Cruising (maritime)

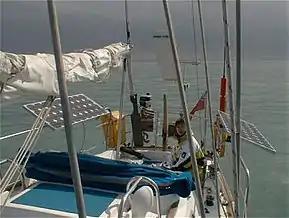
The solar panels on this yacht can keep her self-sufficient in electrical power.

Though in the past many cruisers had no means of generating electricity on board and depended on kerosene and dry-cell batteries, today electrical demands are much higher and nearly all cruisers have electrical devices such as lights, communications equipment and refrigeration. Although most boats can generate power from their inboard engines, an increasing number carry auxiliary generators. Carrying sufficient fuel to power engine and generator over a long voyage can be a problem, so many cruising boats are equipped with other ancillary generating devices such as solar panels, wind turbines and towed turbines. Cruisers choosing to spend extended time in very remote locations with minimal access to marinas can opt to equip their vessels with watermakers (reverse-osmosis seawater desalination units) used to convert sea water to potable fresh water.